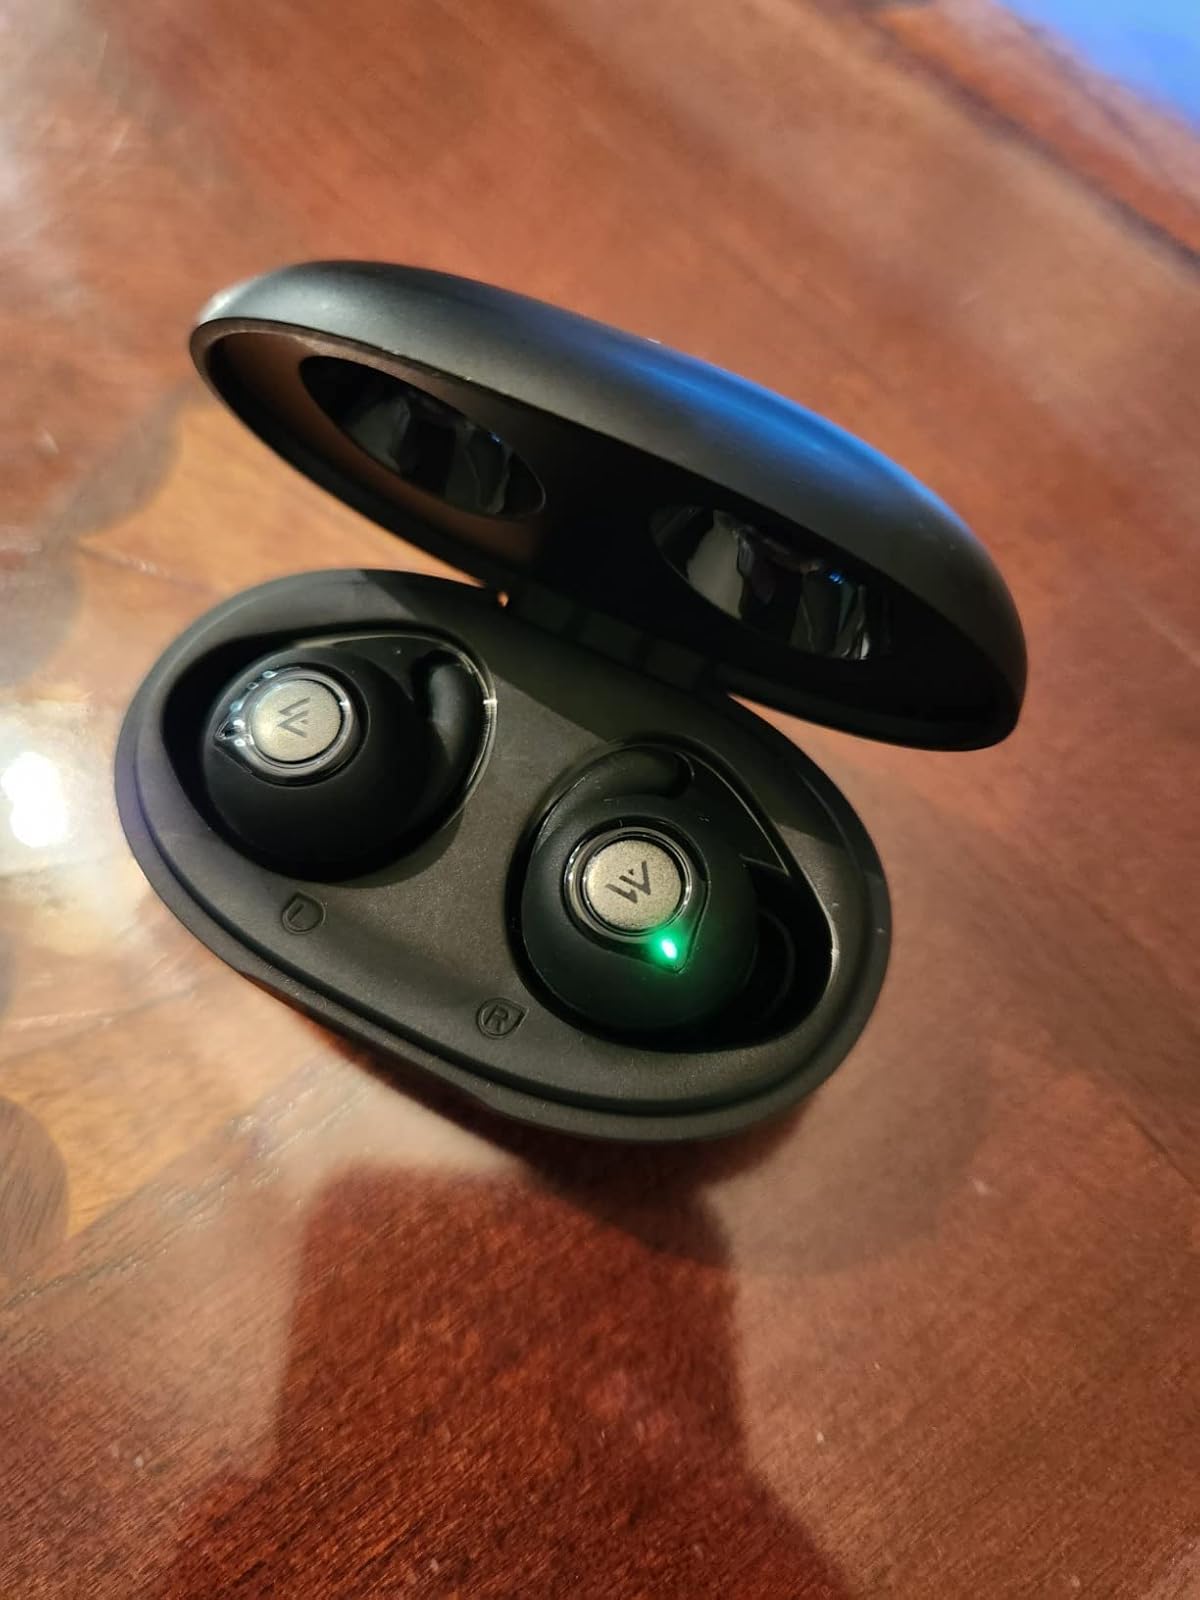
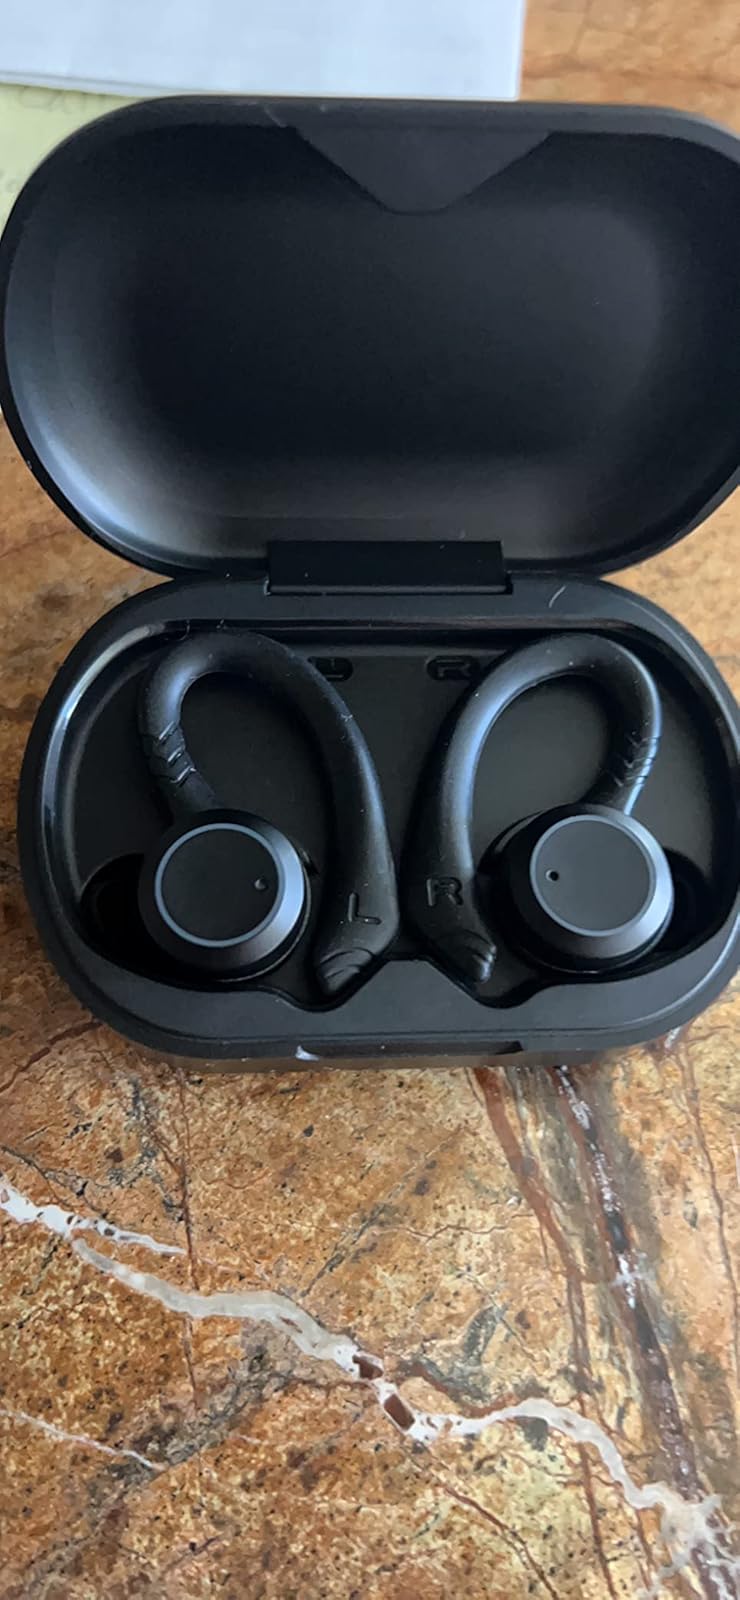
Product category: earbuds
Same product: no